MassINC

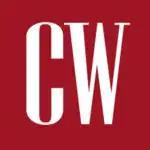
The "CommonWealth" Magazine Logo

"CommonWealth" is a web-based publication that covers politics, policy, ideas, and civic life, with an emphasis on investigative reporting, in-depth analysis, and political mapping. Two of the largest sponsors are the John S. and James L. Knight Foundation and The Boston Foundation. "CommonWealth" is published by MassINC. The magazine initially operated a print edition, but this ceased publication in 2018.